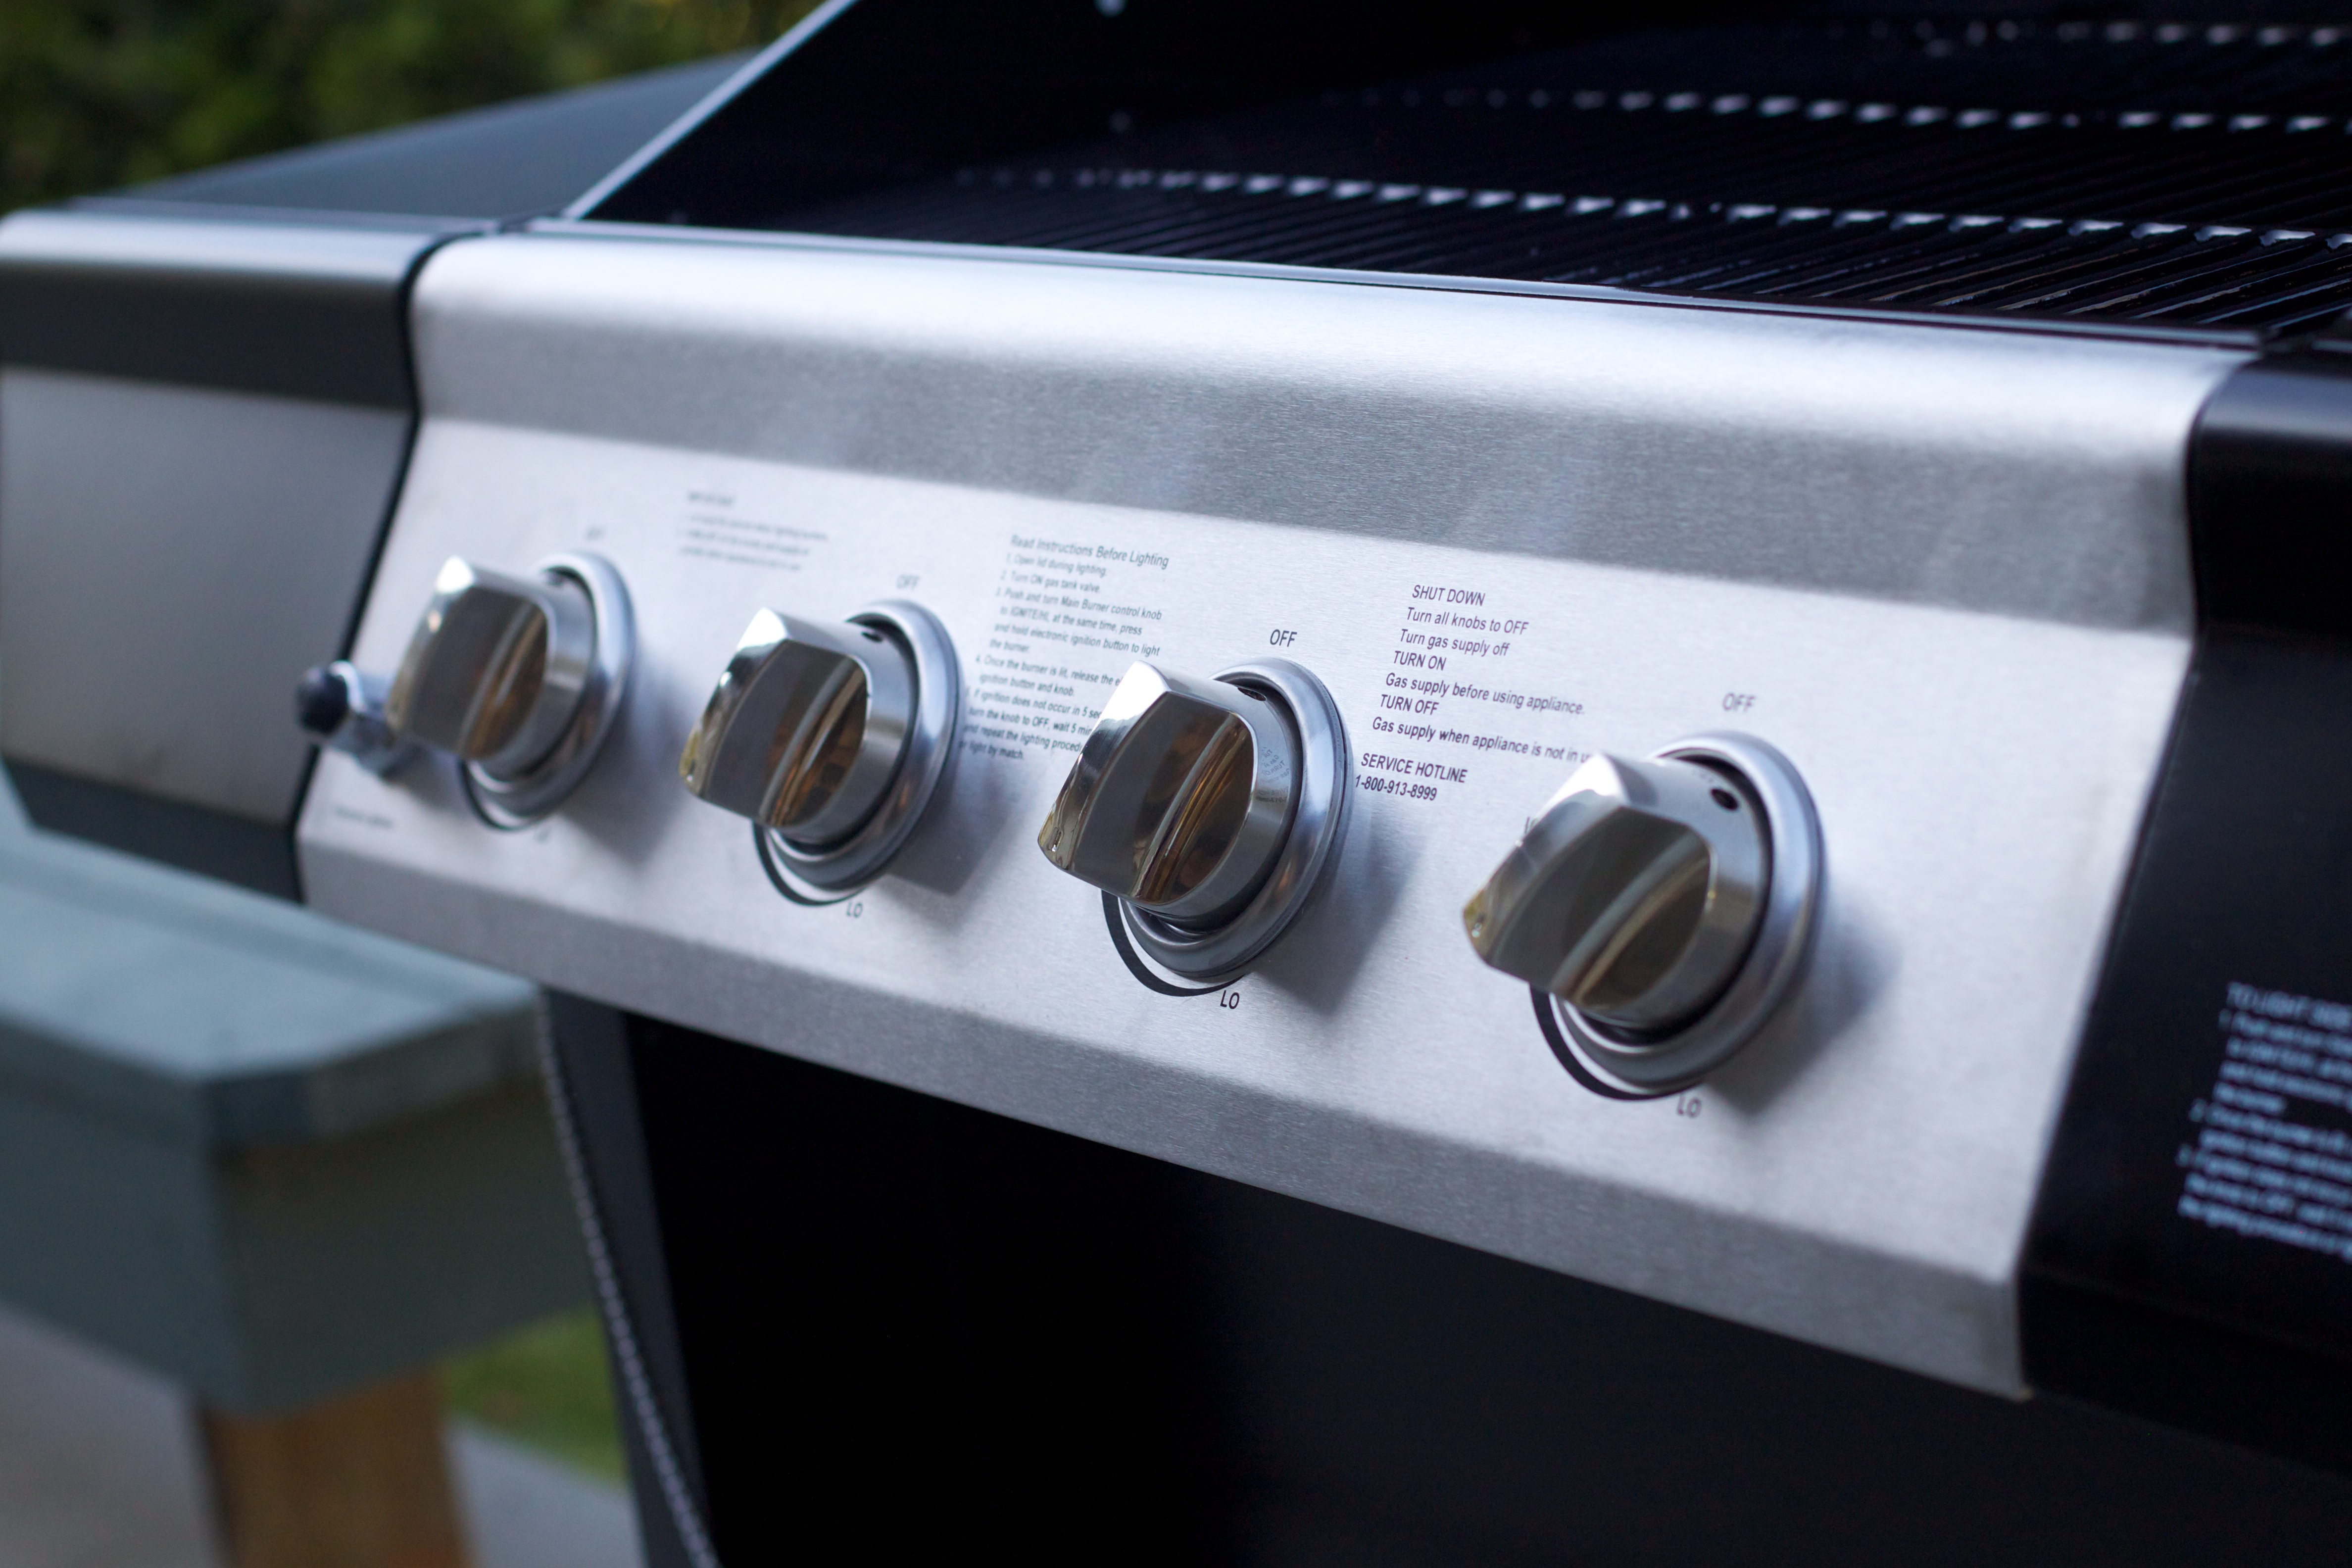
technology, electronic device